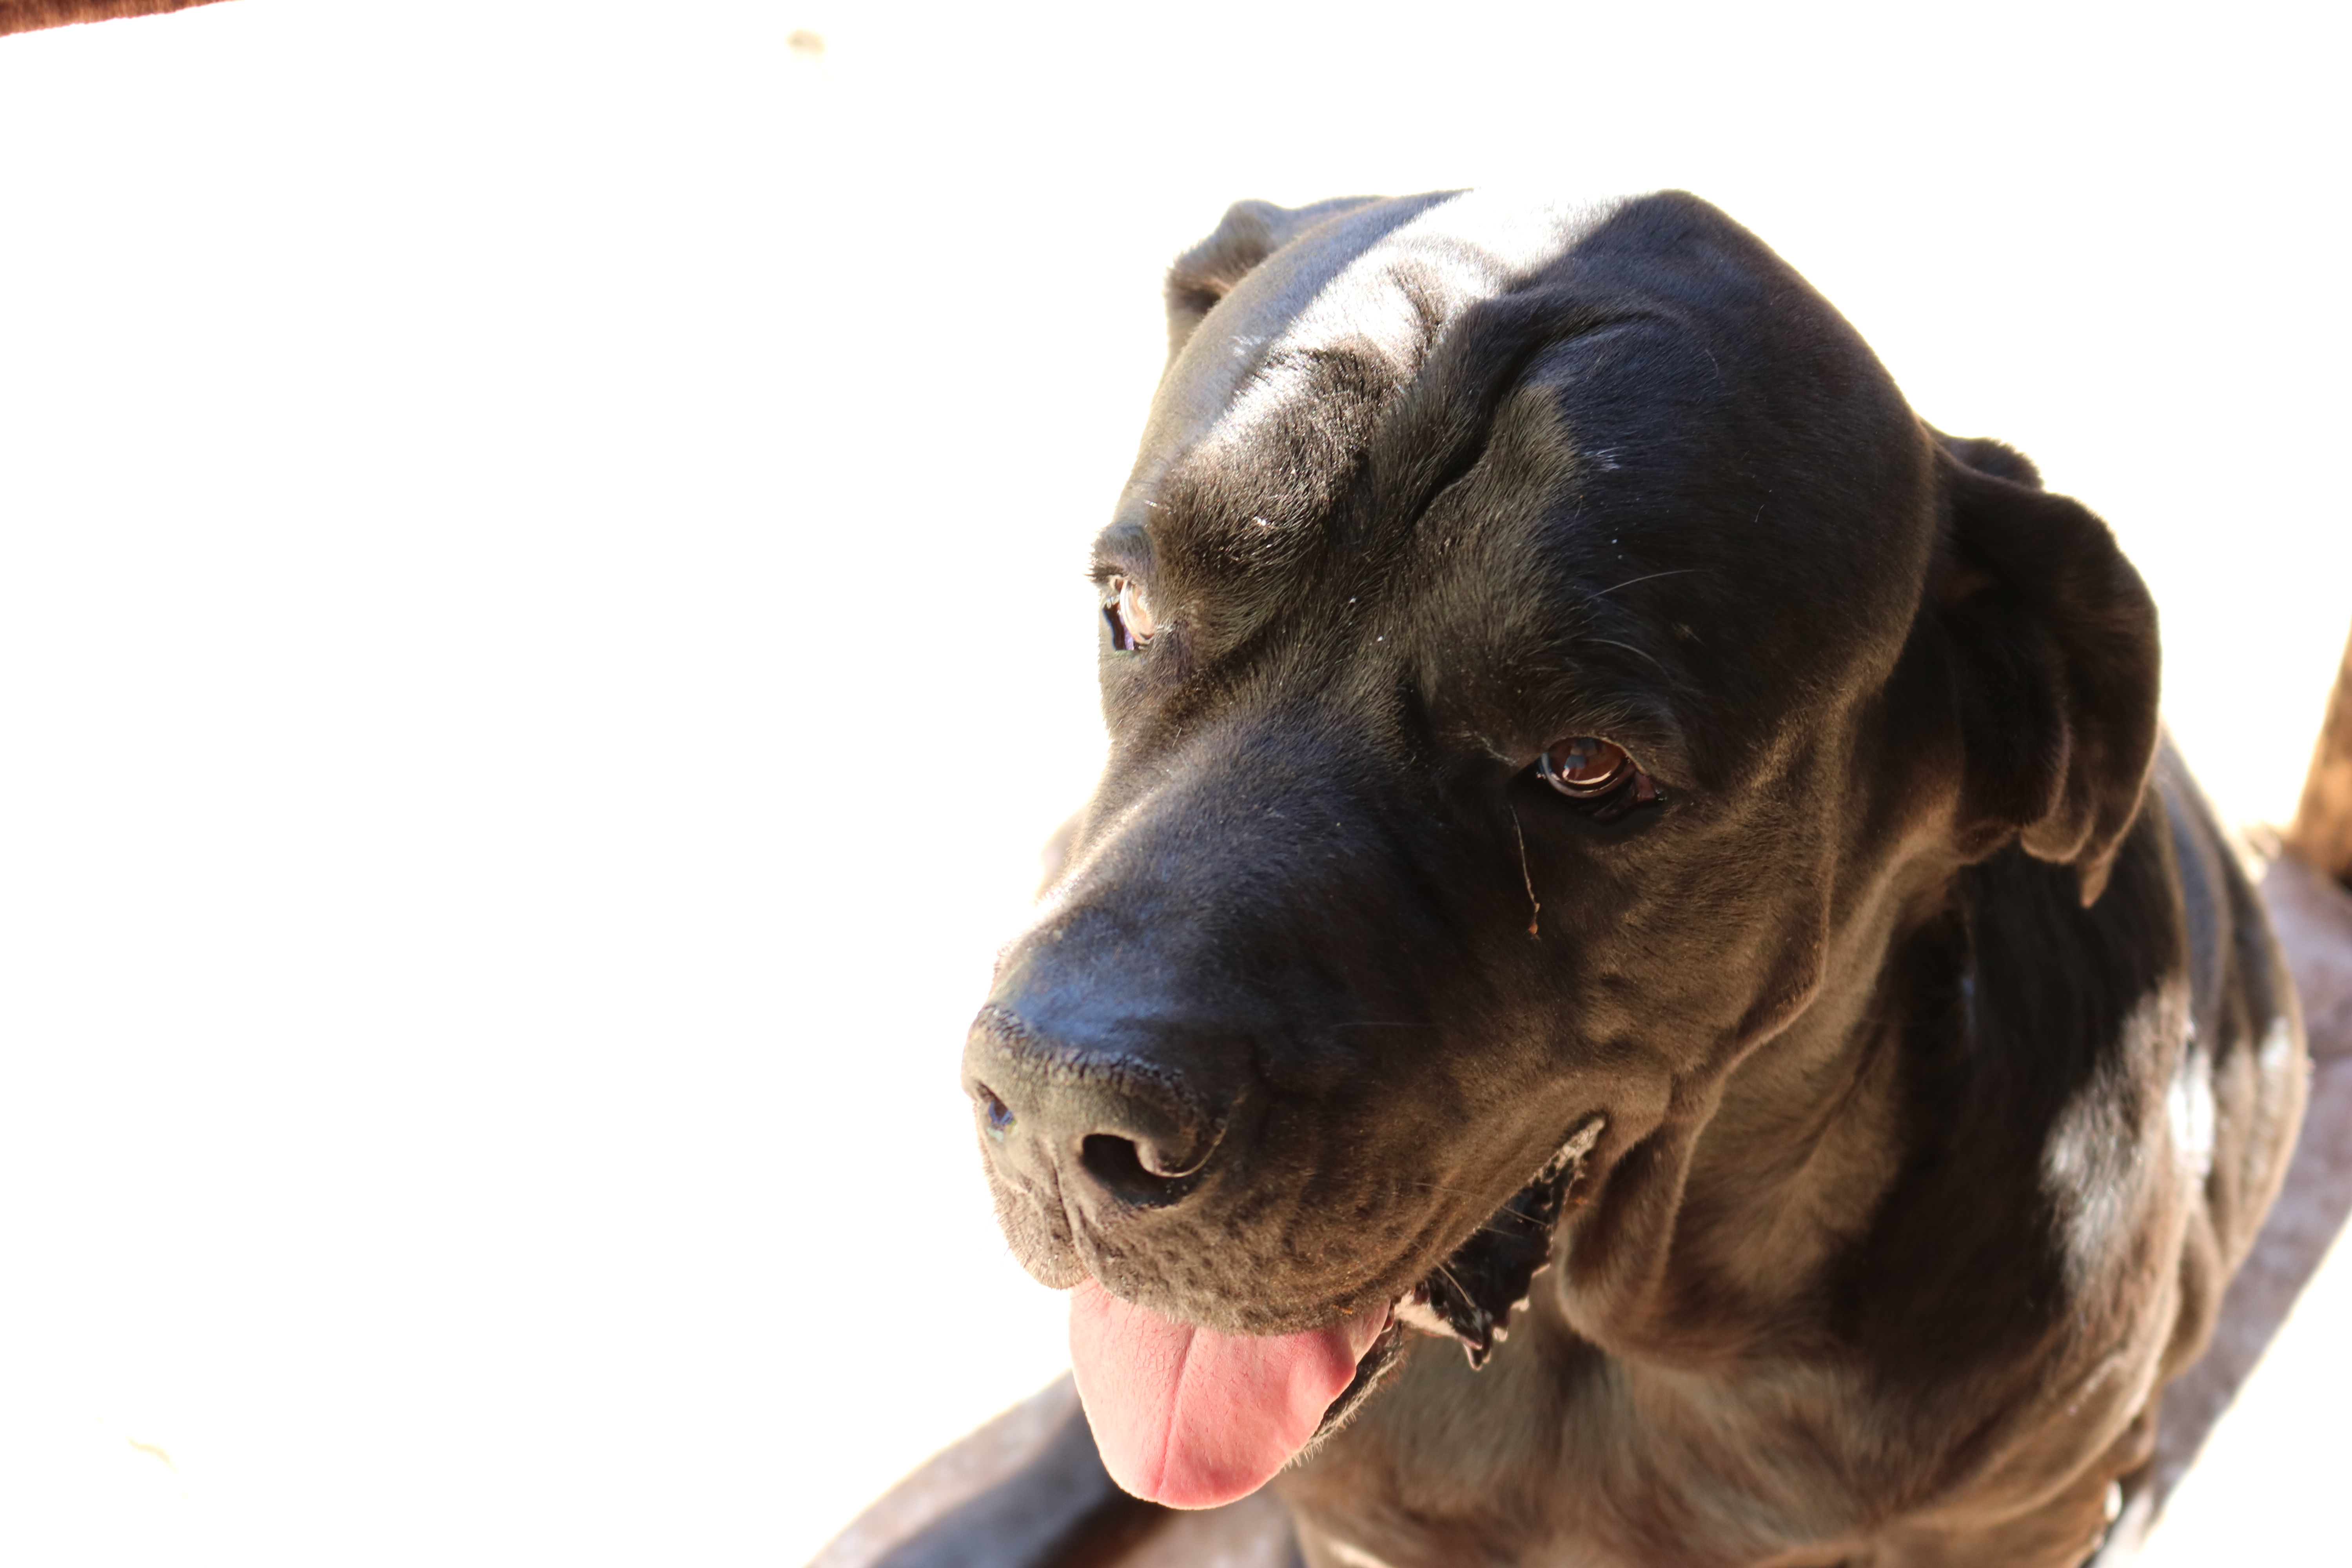
dog, brutus, fila, vertebrate, canidae, dog breed, mammal, snout, carnivore, sporting group, german shorthaired pointer, rare breed dog, hunting dog, ear, pointer